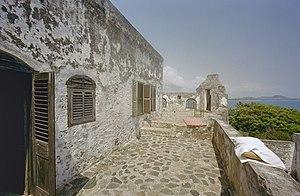
Apam est une ville côtière et la capitale du district de Gomoa Ouest dans la région centrale du Ghana, situé à environ 45 kilomètres à l'est de Cape Coast, la capitale régionale de la région centrale.